18th Aviation Brigade (United States)

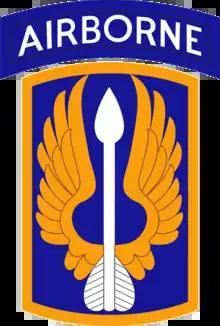
18th Aviation Brigade Shoulder Sleeve Insignia

The 18th Aviation Brigade ("Black Barons") is an inactive aviation brigade of the United States Army. Its initial formation in 1987 drew upon the resources of the 269th Aviation Battalion, originally formed in 1966.